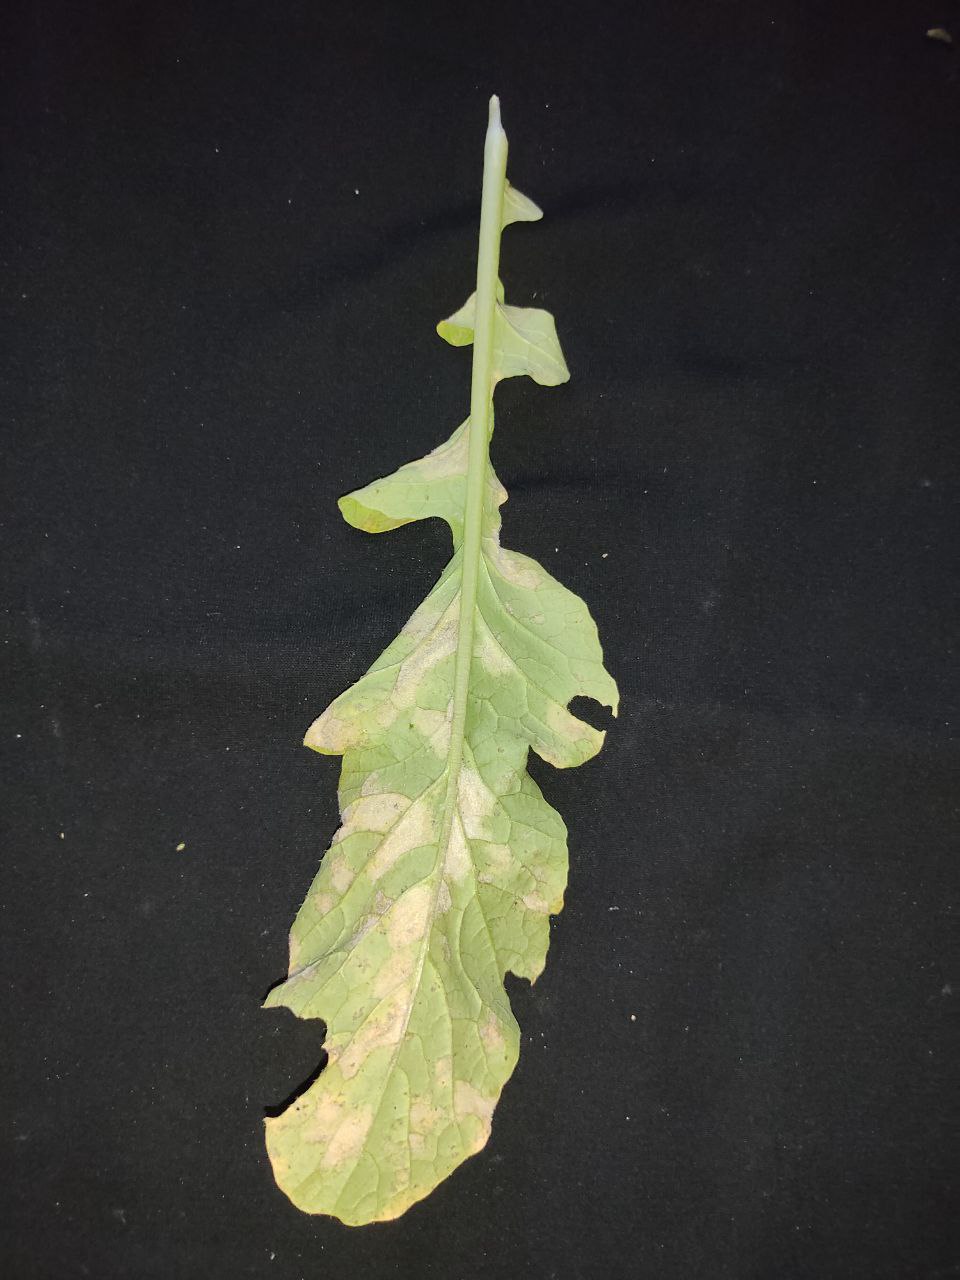
Label: Mosaic virus